Pierre Zaccone

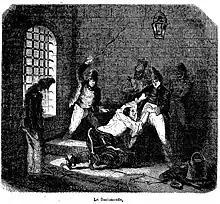
Caning, illustration of the fate of the convicts by Zaccone

He owned a castle which is now named after him in Locquirec, a small Breton seaside resort located on the border of Finistère and Cotes d'Armor.